Zdzisław Łukaszkiewicz

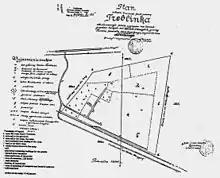
Plan of Treblinka drawn in 1945 by surveyor T. Trautsolt; with the rubber stamp of the Main Commission for the Investigation of Nazi Crimes in Poland (or District Court, illegible), and signed by Łukaszkiewicz. Simplified version (with already typed legend) was published in his book titled "Obóz straceń w Treblince" by PIW, Warsaw, 1946.

Łukaszkiewicz conducted his research at the time when virtually nothing was known about the scale and the exact way in which these atrocities were committed. He published his first findings already in 1946 along with the results of legal and medical inquiries, sworn affidavits of land surveyor T. Trautsolt, Dr H. Wakulicz, the evidence collected by railway workers but most importantly, the testimonies of former prisoners of Treblinka extermination camp who managed to survive the revolt and took part in the Commission's forensic work. Łukaszkiewicz examined the selected graves exhumed at Treblinka I "Arbeitslager". His estimate of the total number of the victims of gassing was based on the already proven record of 156 transports with an average of 5,000 prisoners each. Many published results of his enquiries are still considered paramount to the understanding of the Final Solution, even though some specifics have also been revised by modern science. Łukaszkiewicz is being quoted by the Encyclopedia of the Holocaust, the Britannica Polish edition, and the Polish Nowa Encyklopedia Powszechna PWN among others. Also, many professional historians including Wolfgang Scheffler and Czesław Rajca used his publications as the source of pertinent data.